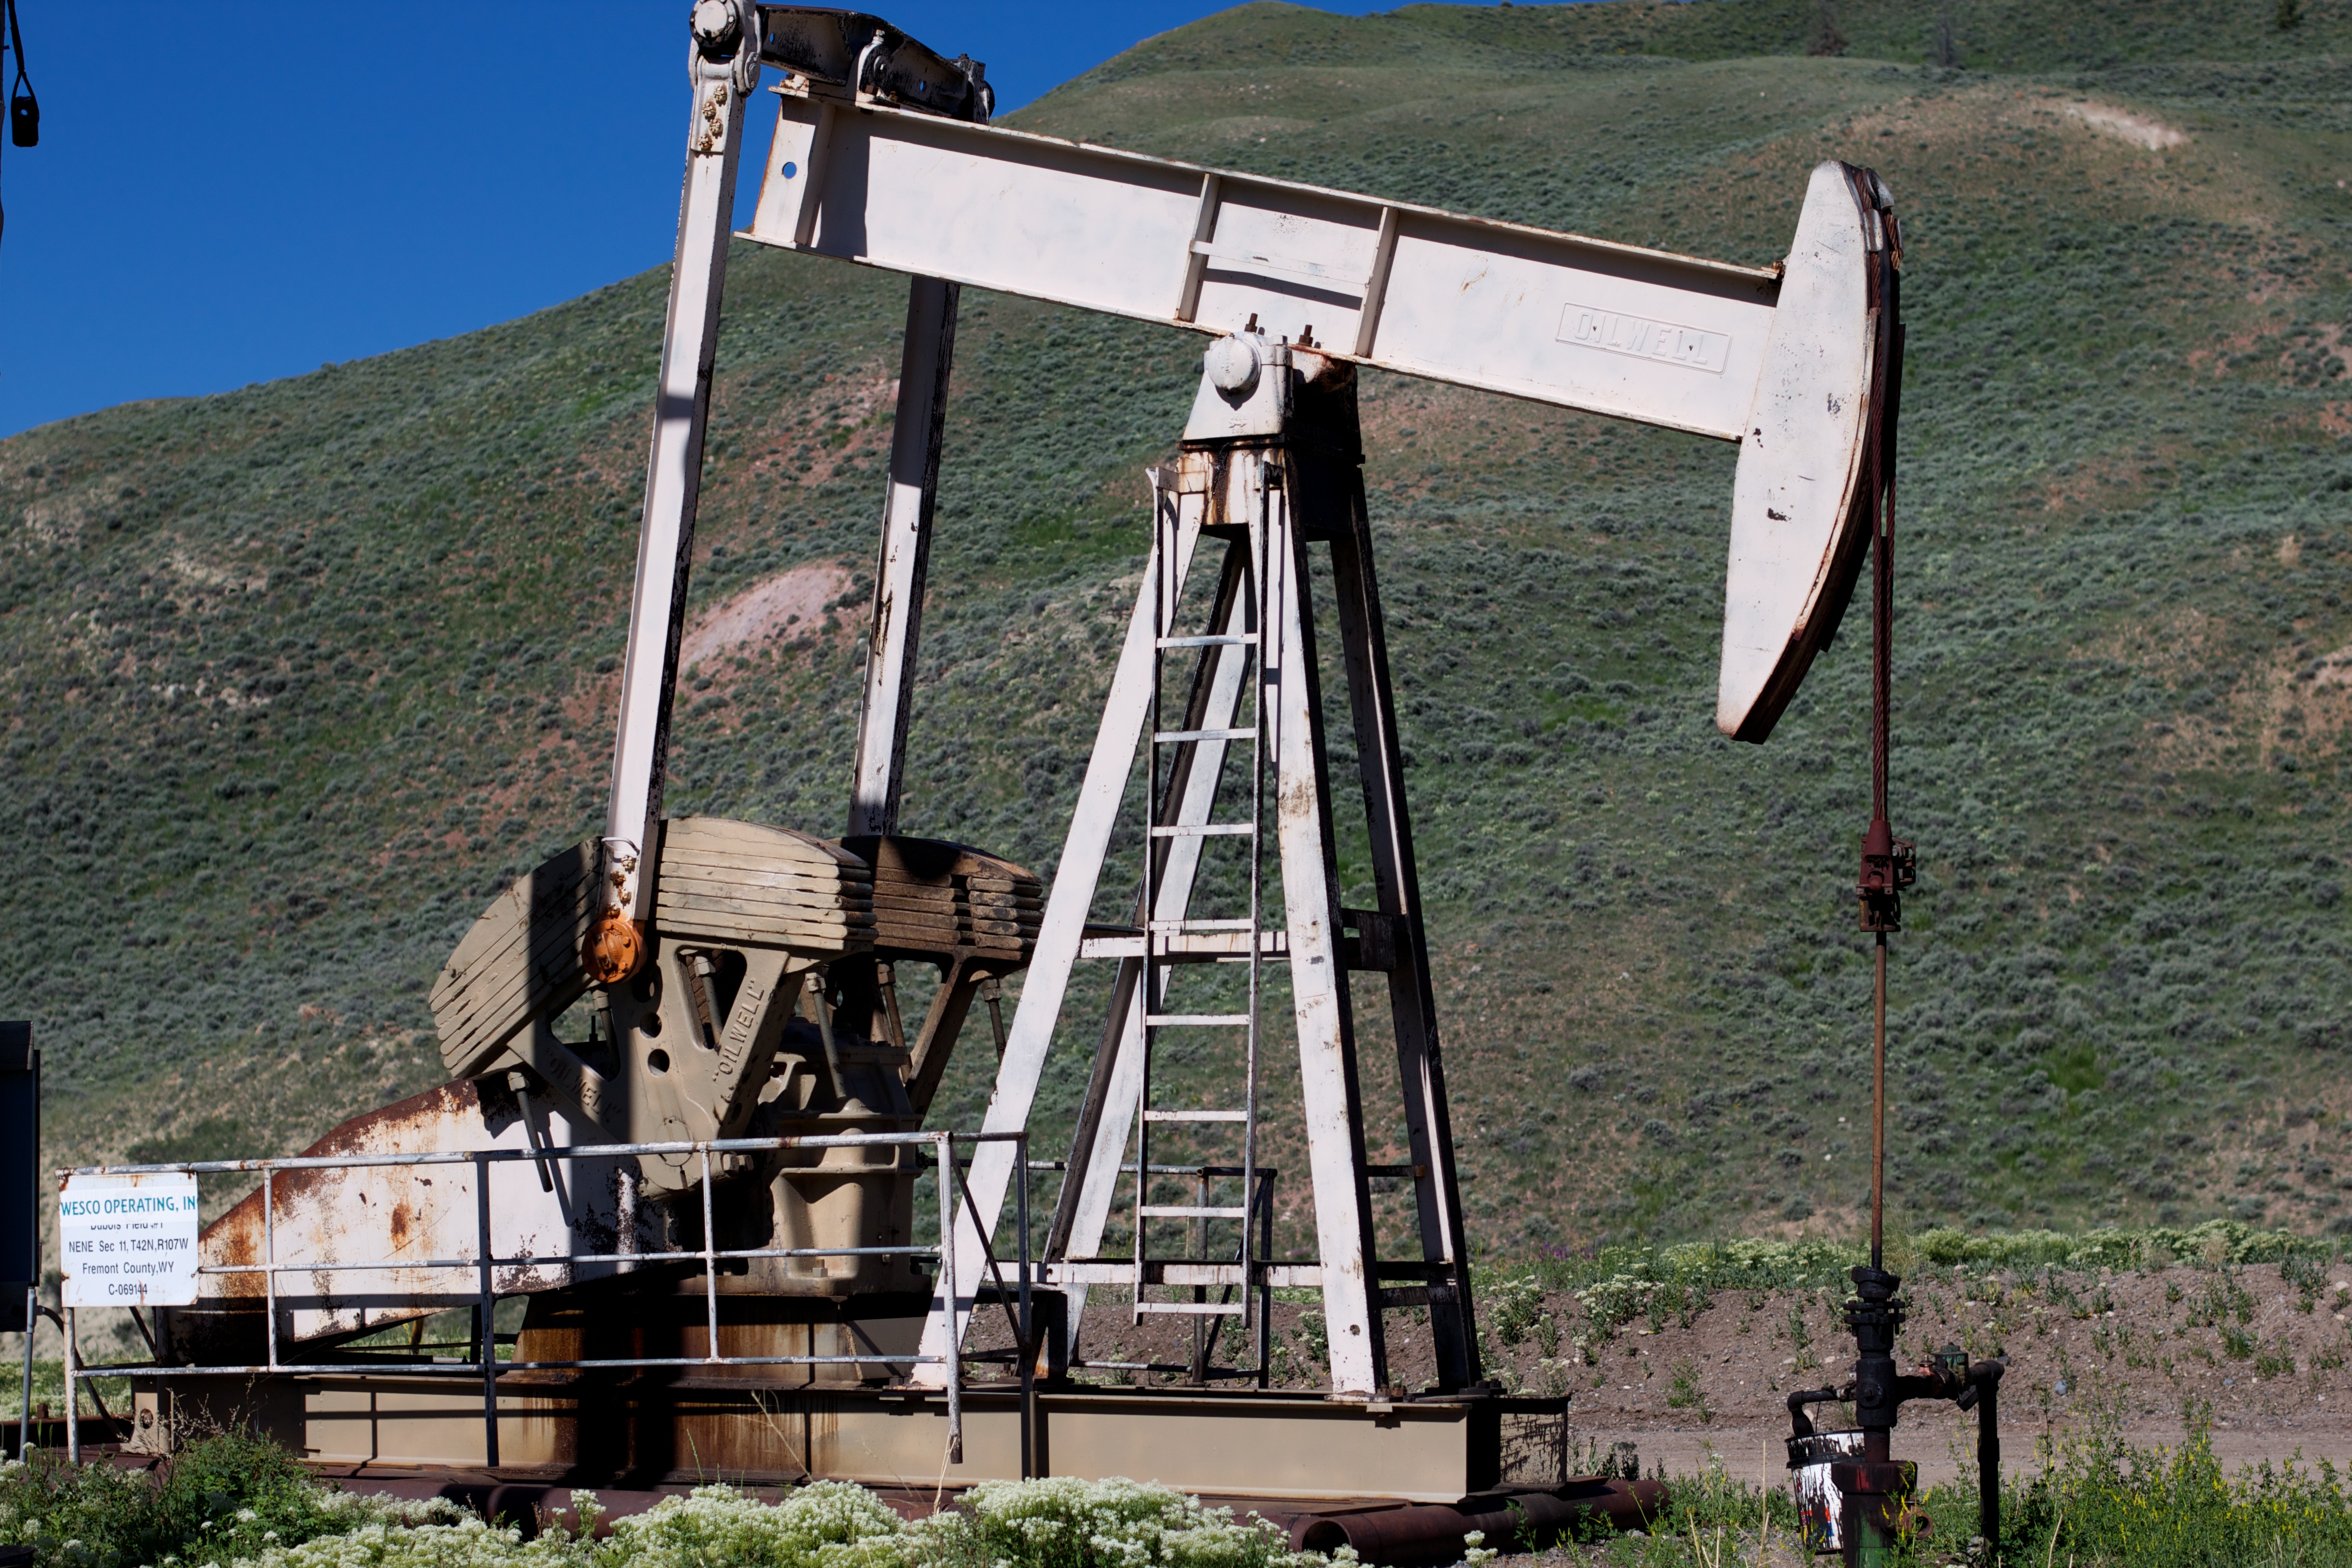
bridge, transport, vehicle, odyssey, hurleylounge, wyoming, rolling stock